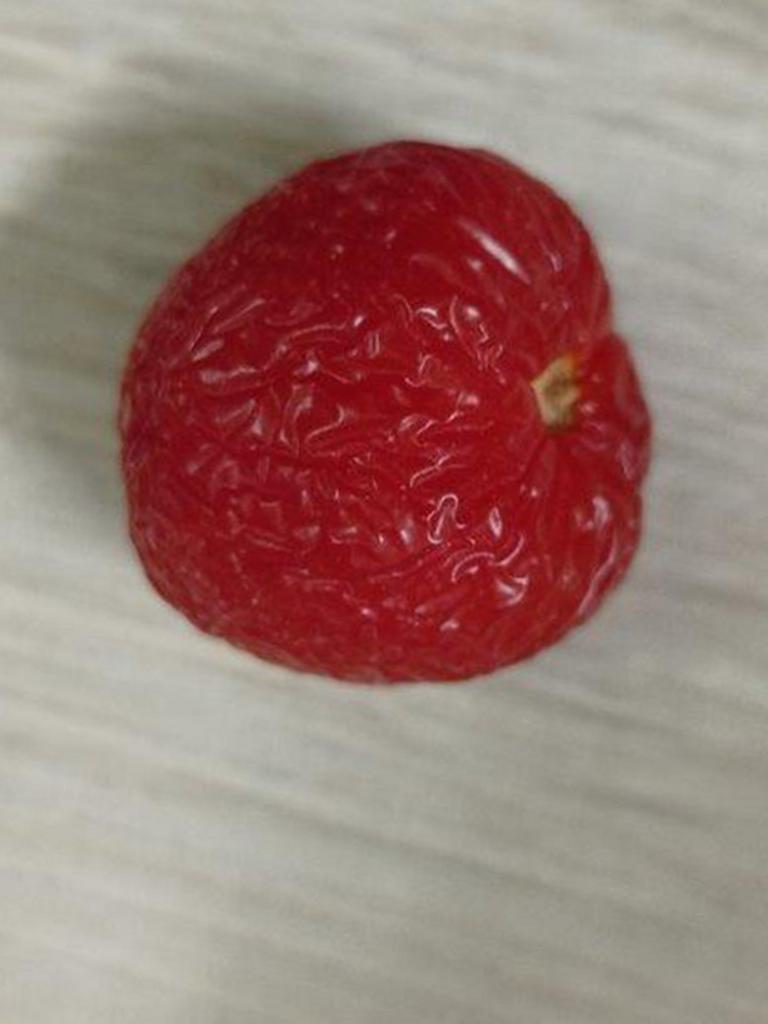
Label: Rotten